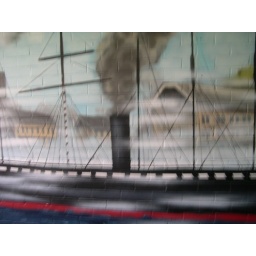
commission through the council in the stairwell of the trenchard street car park, taken june 2007